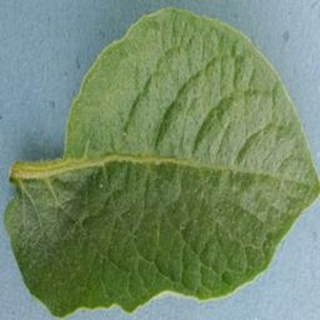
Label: healthy_potato